The Pillars of the Earth

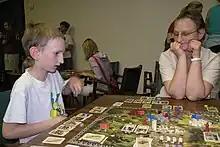
Board game by Michael Rieneck and Stefan Stadler

Three separate board games have been developed that are based on "The Pillars of the Earth":